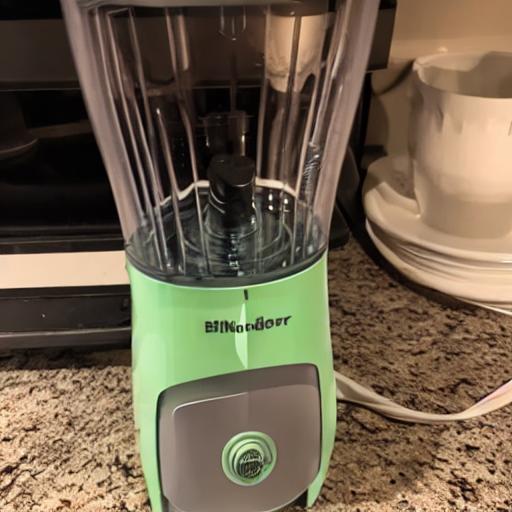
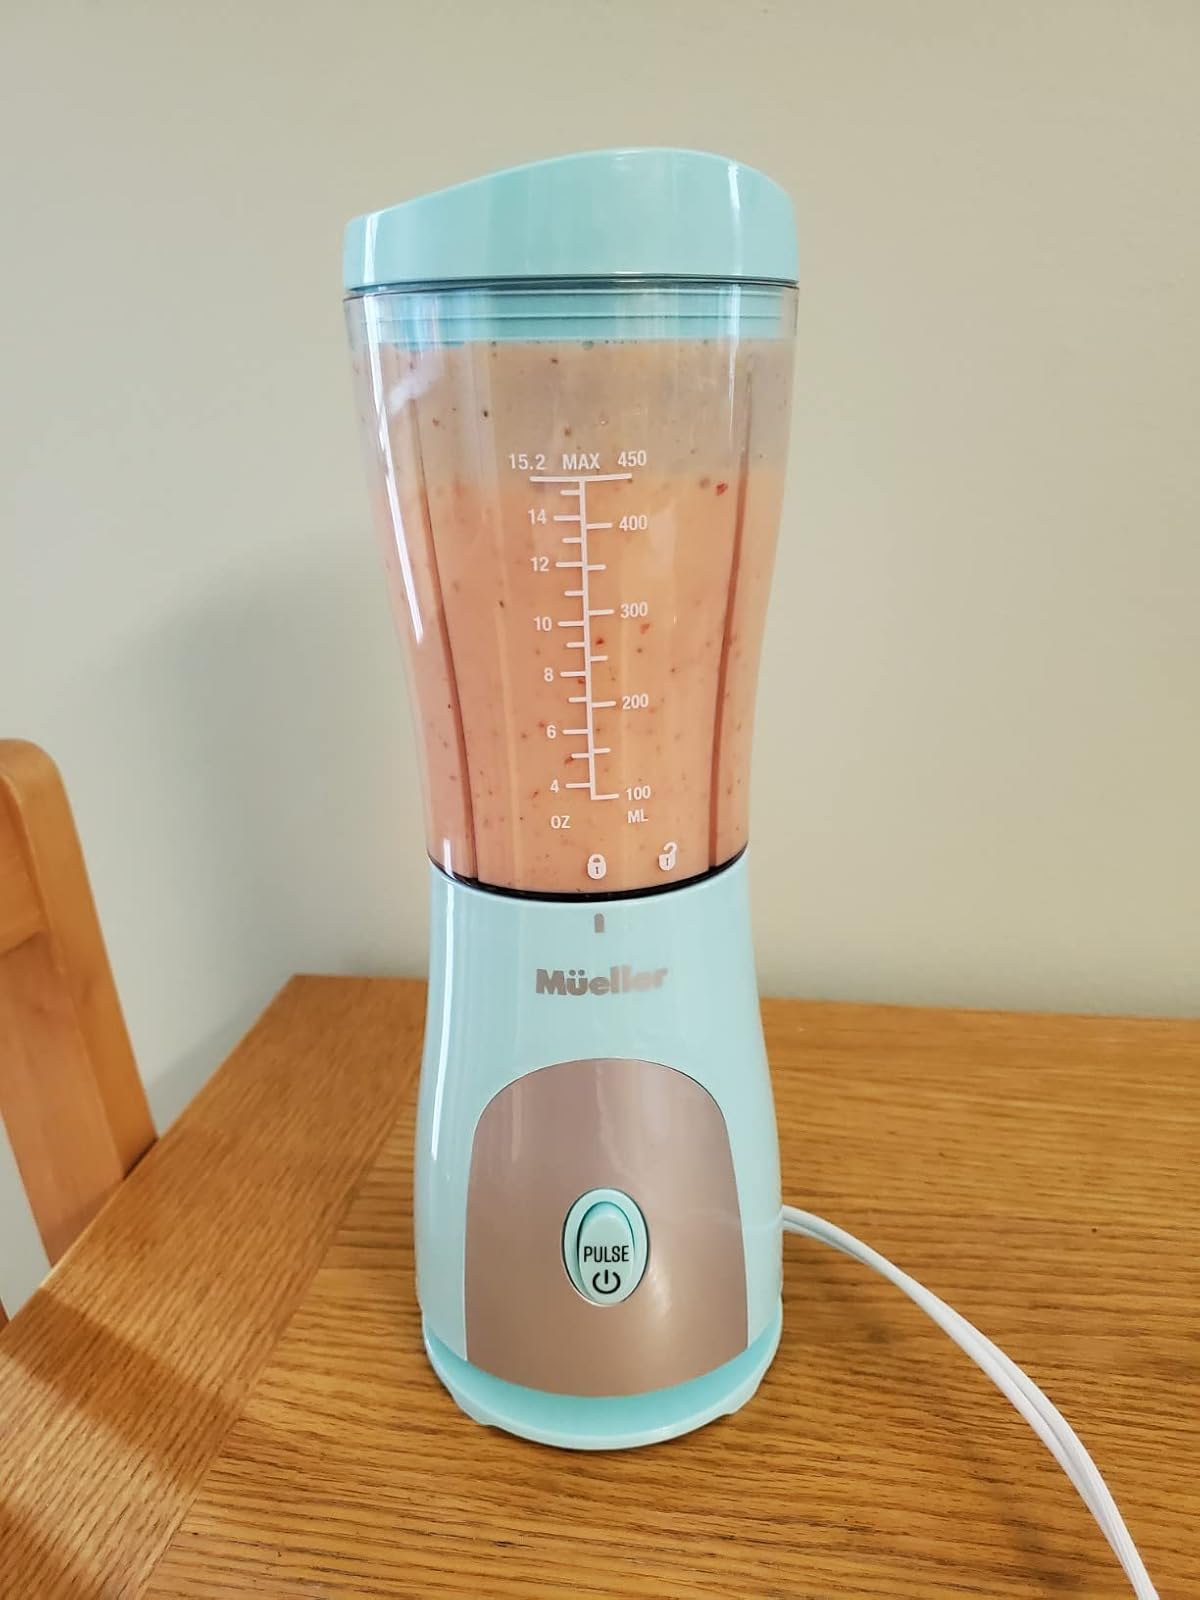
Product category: items_blender
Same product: no